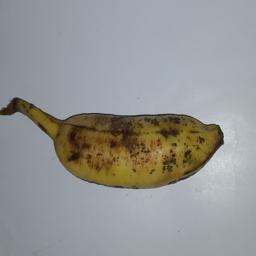
Banana variety: Champa Kola